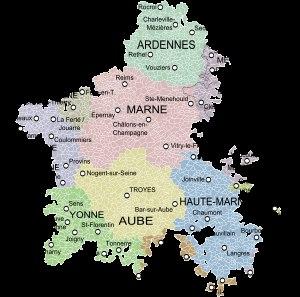
Personnalités nées ou ayant vécu en Champagne:
La Champagne-Ardenne est une ancienne région administrative du Nord-Est de la France, ayant existé ensuite comme collectivité territoriale de 1982 à 2015 ; elle a fusionné le 1ᵉʳ janvier 2016 avec l'Alsace et la Lorraine pour former la nouvelle région Grand Est.
La Champagne est une ancienne province française, formée en 1065 à partir d'un comté palatin par la réunion autour de Provins, troisième métropole du Royaume de France, de comtés issus du démantèlement de la fraction occidentale de l'Austrasie mérovingienne, c'est-à-dire l'est de la France. Elle recouvrait l'ex région administrative Champagne-Ardenne, le sud du département de l'Aisne et la majeure partie du département de Seine-et-Marne jusqu'à la Brie française. Elle s'étendait à l'ouest sur la Brie mouvante, qui est située entre le cours supérieur de l'Yerres et la via Agrippa. Au nord, la frontière changeante avec la Principauté de Liège incluait Sugny et excluait Givet. Son terroir a donné son nom au vignoble de Champagne.